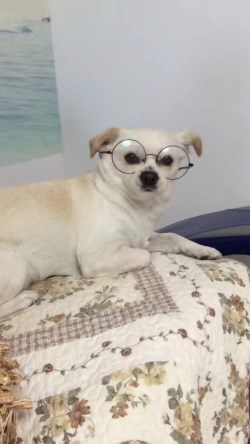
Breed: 3336-n000121-chinese_rural_dog